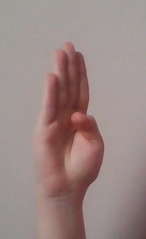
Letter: kaaf